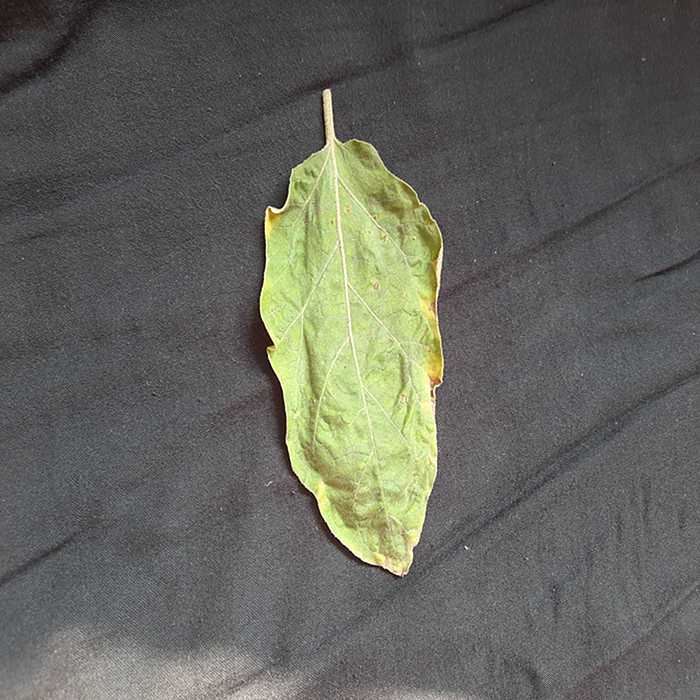
Plant: Eggplant
Label: Eggplant begomovirus